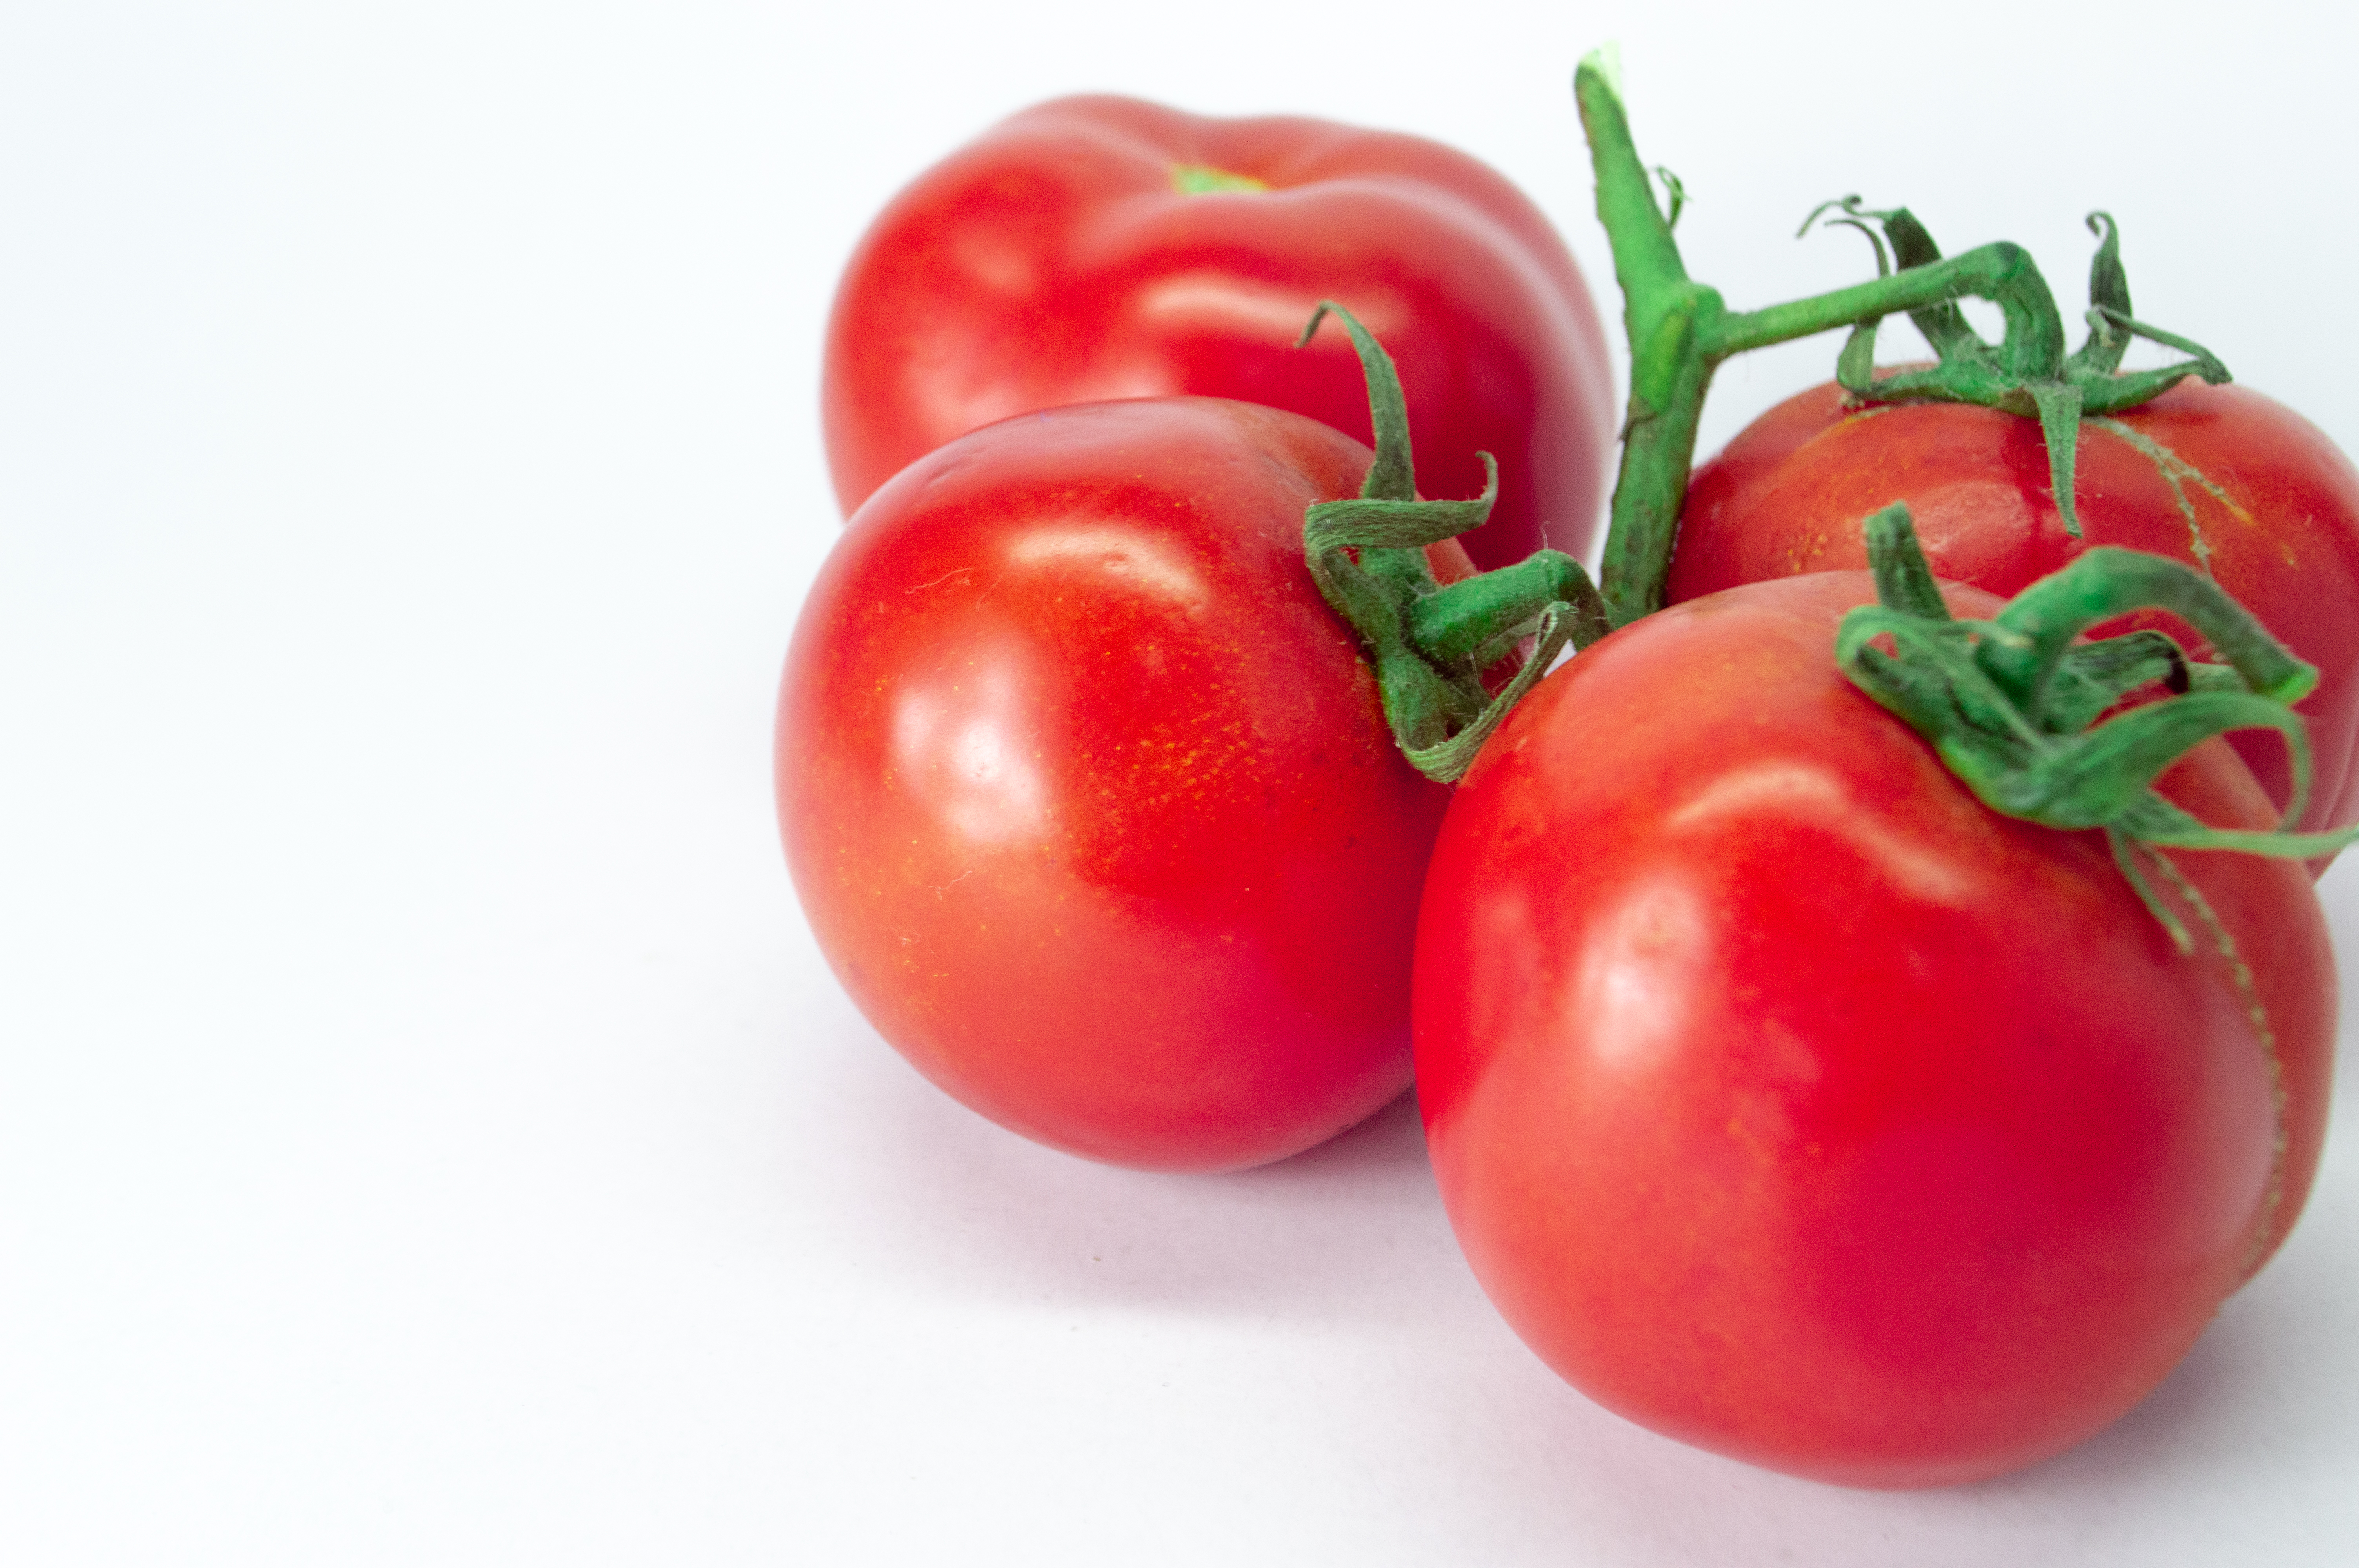
salad, vegetable, tomatoes, red, antioxidant, background, bright, brightly, clean, food, eating, dieting, colours, freshness, fruit, full, isolated, alimentary, nourishment, juicy, organic, path, perfection, produce, simplicity, slice, snack, taste, vitamin, vitality, tasty, white, natural foods, tomato, bush tomato, cherry tomato, plum tomato, ingredient, close up, nightshade, staple food, Food group, superfood, Polemoniales, Nutraceutical, Vegetarian cuisine